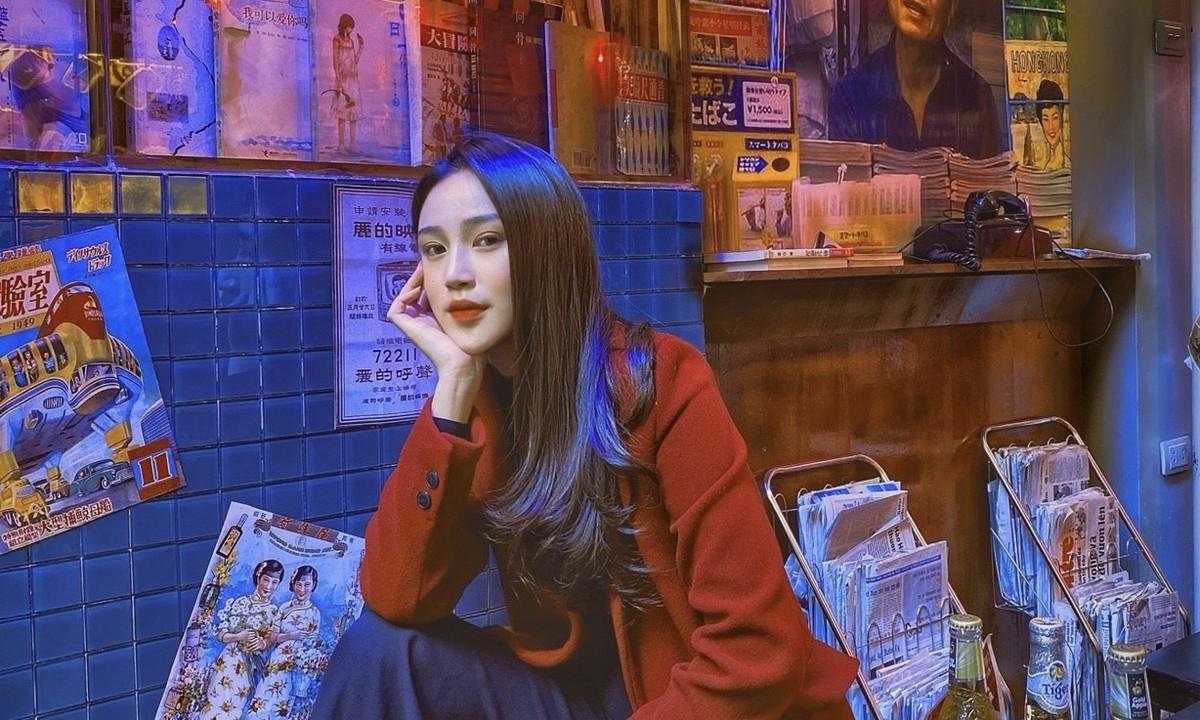
có một cô gái mặc áo màu đỏ đang tạo dáng chụp hình